Military dictatorship of Chile

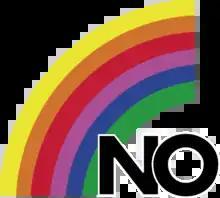
Main logo of the No campaign, "el arcoíris" (the rainbow)

Chile's main industry, copper mining, remained in government hands, with the 1980 Constitution declaring them "inalienable", but new mineral deposits were open to private investment. Capitalist involvement was increased, the Chilean pension system and healthcare were privatized, and Superior Education was also placed in private hands. One of the junta's economic moves was fixing the exchange rate in the early 1980s, leading to a boom in imports and a collapse of domestic industrial production; this together with a world recession caused a serious economic crisis in 1982, where GDP plummeted by 14%, and unemployment reached 33%. At the same time, a series of massive protests were organized, trying to cause the fall of the regime, which were efficiently repressed.